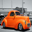
Label: automobile